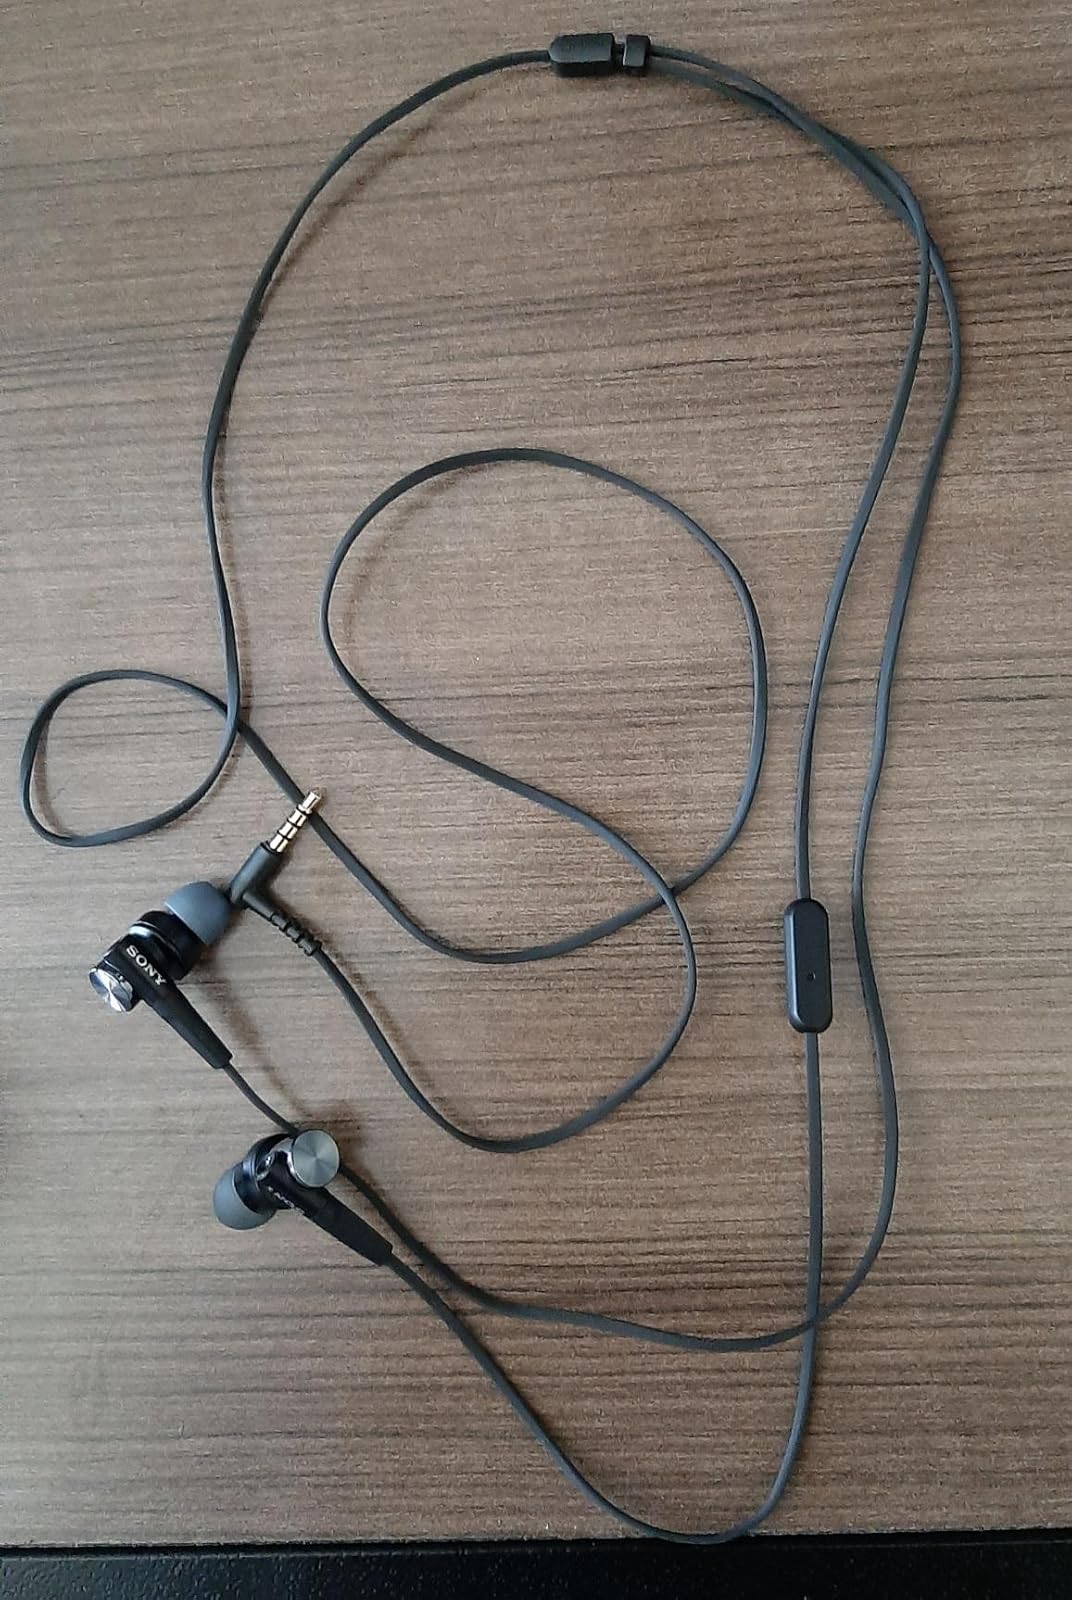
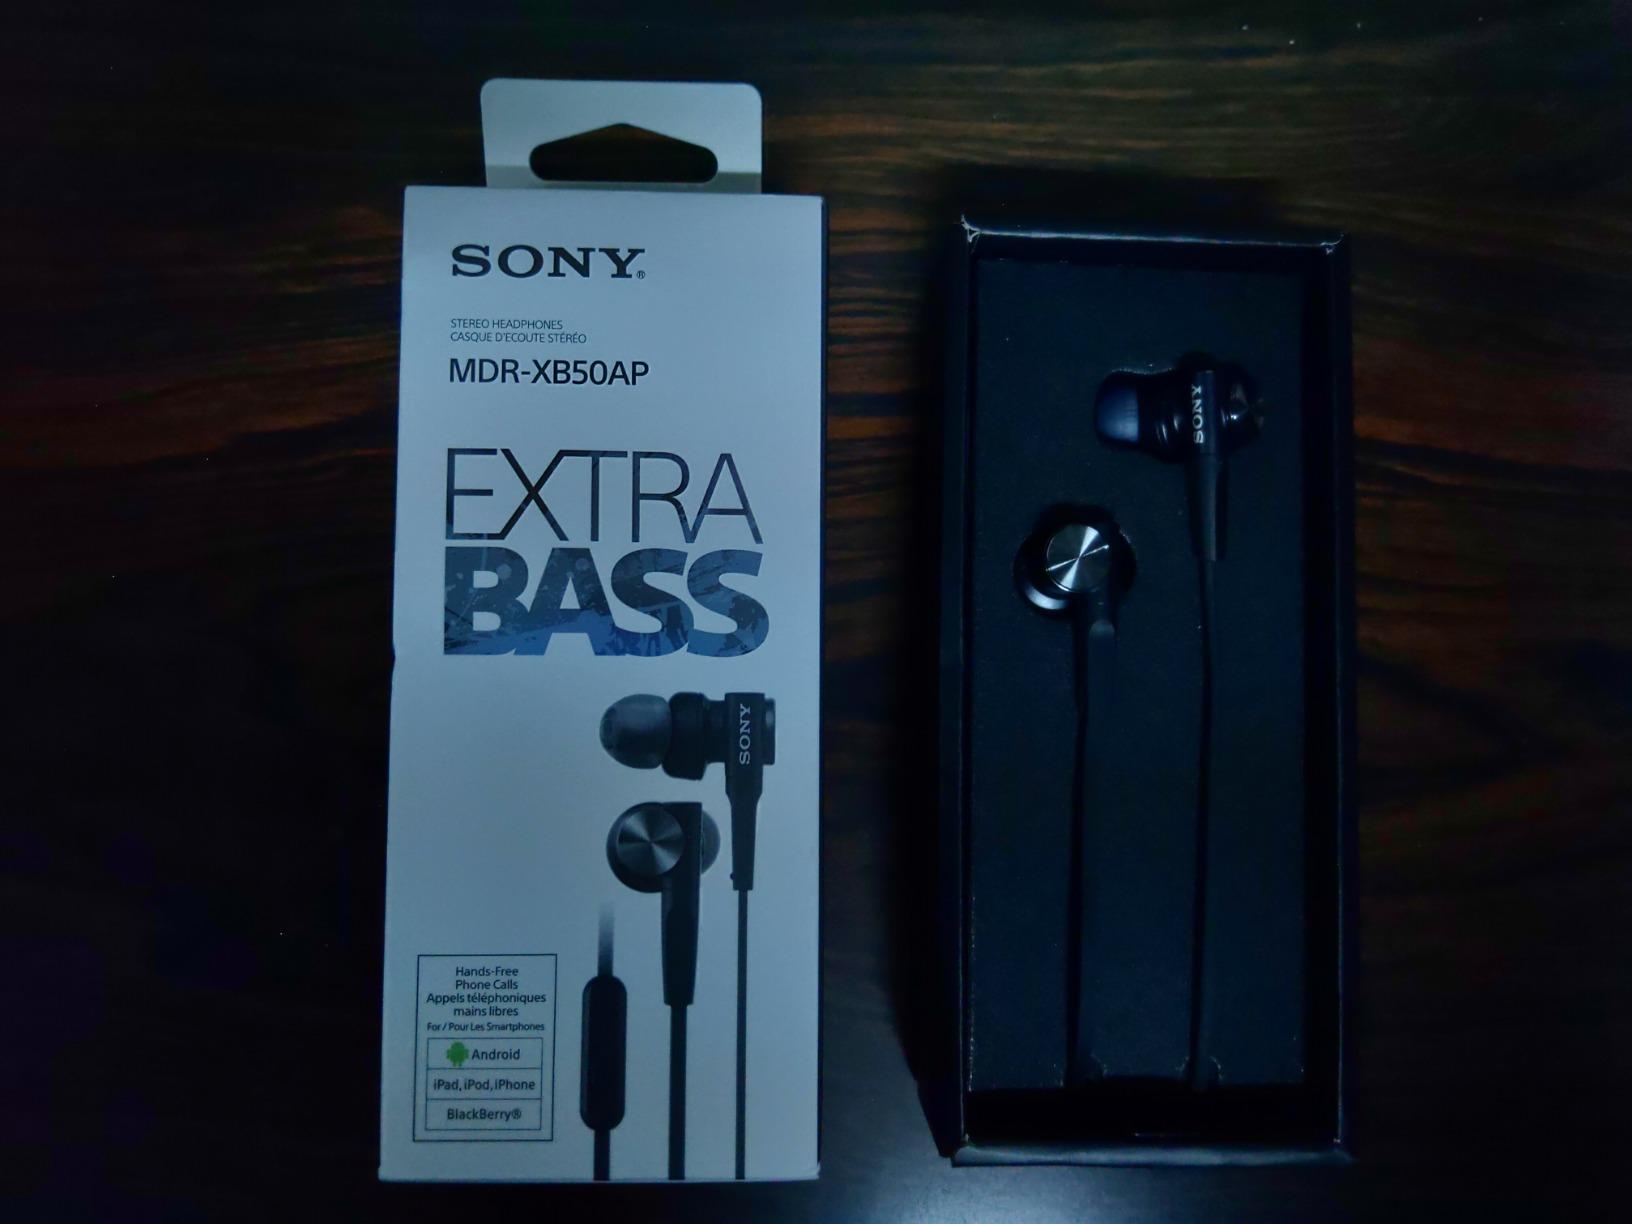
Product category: headphones
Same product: yes